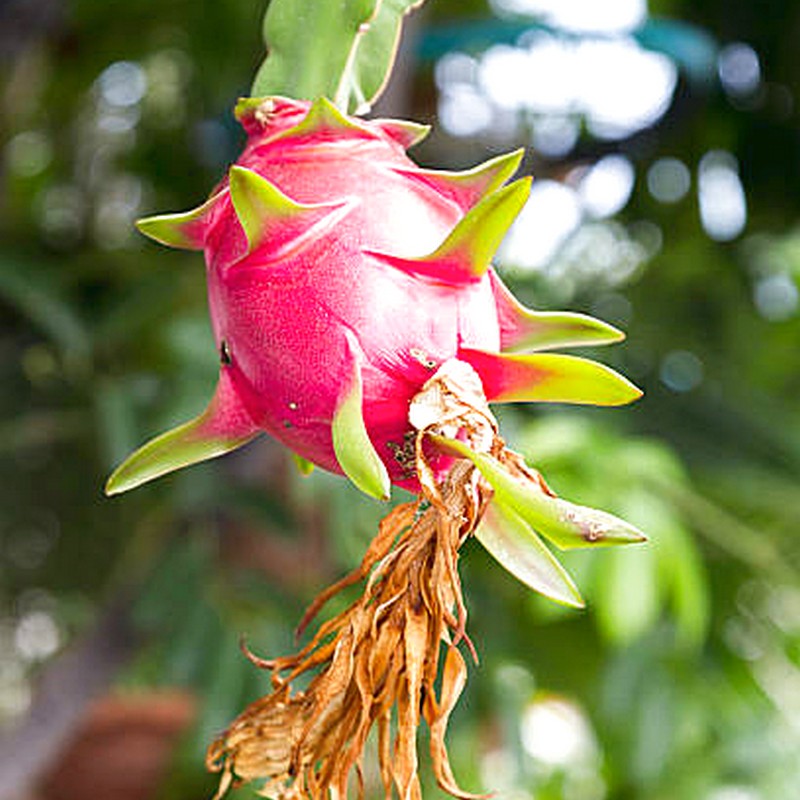
Label: Mature Dragon Fruit